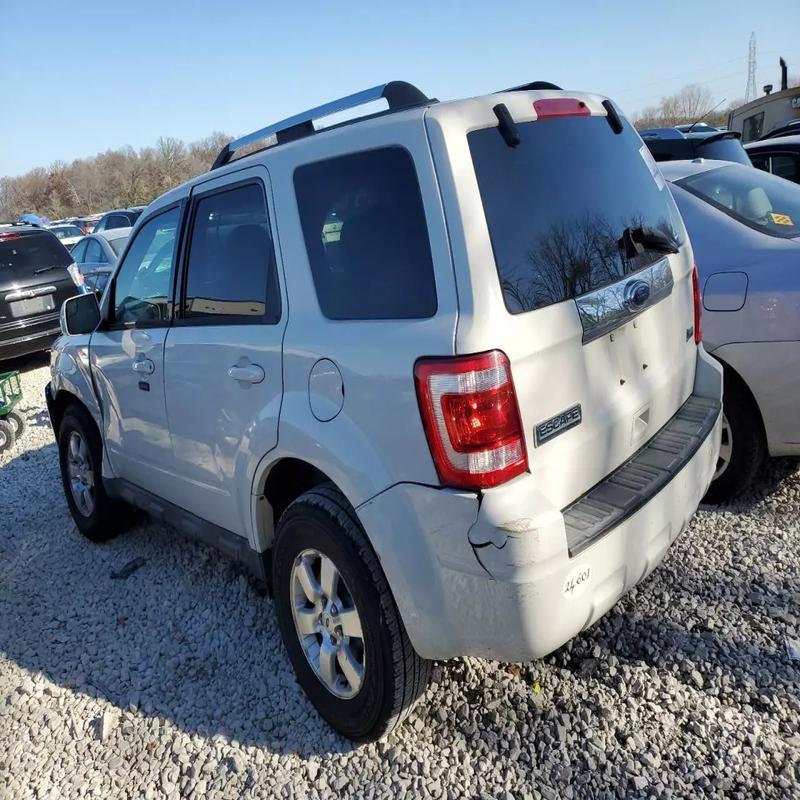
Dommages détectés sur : pare-choc arrière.
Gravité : mineur